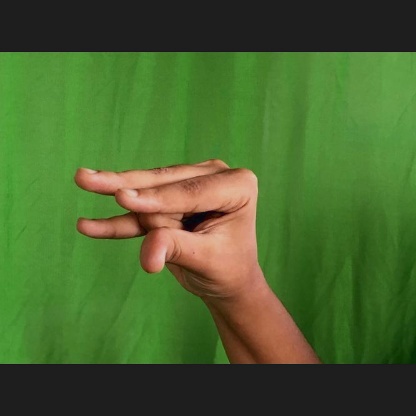
Mudra: Kangulam